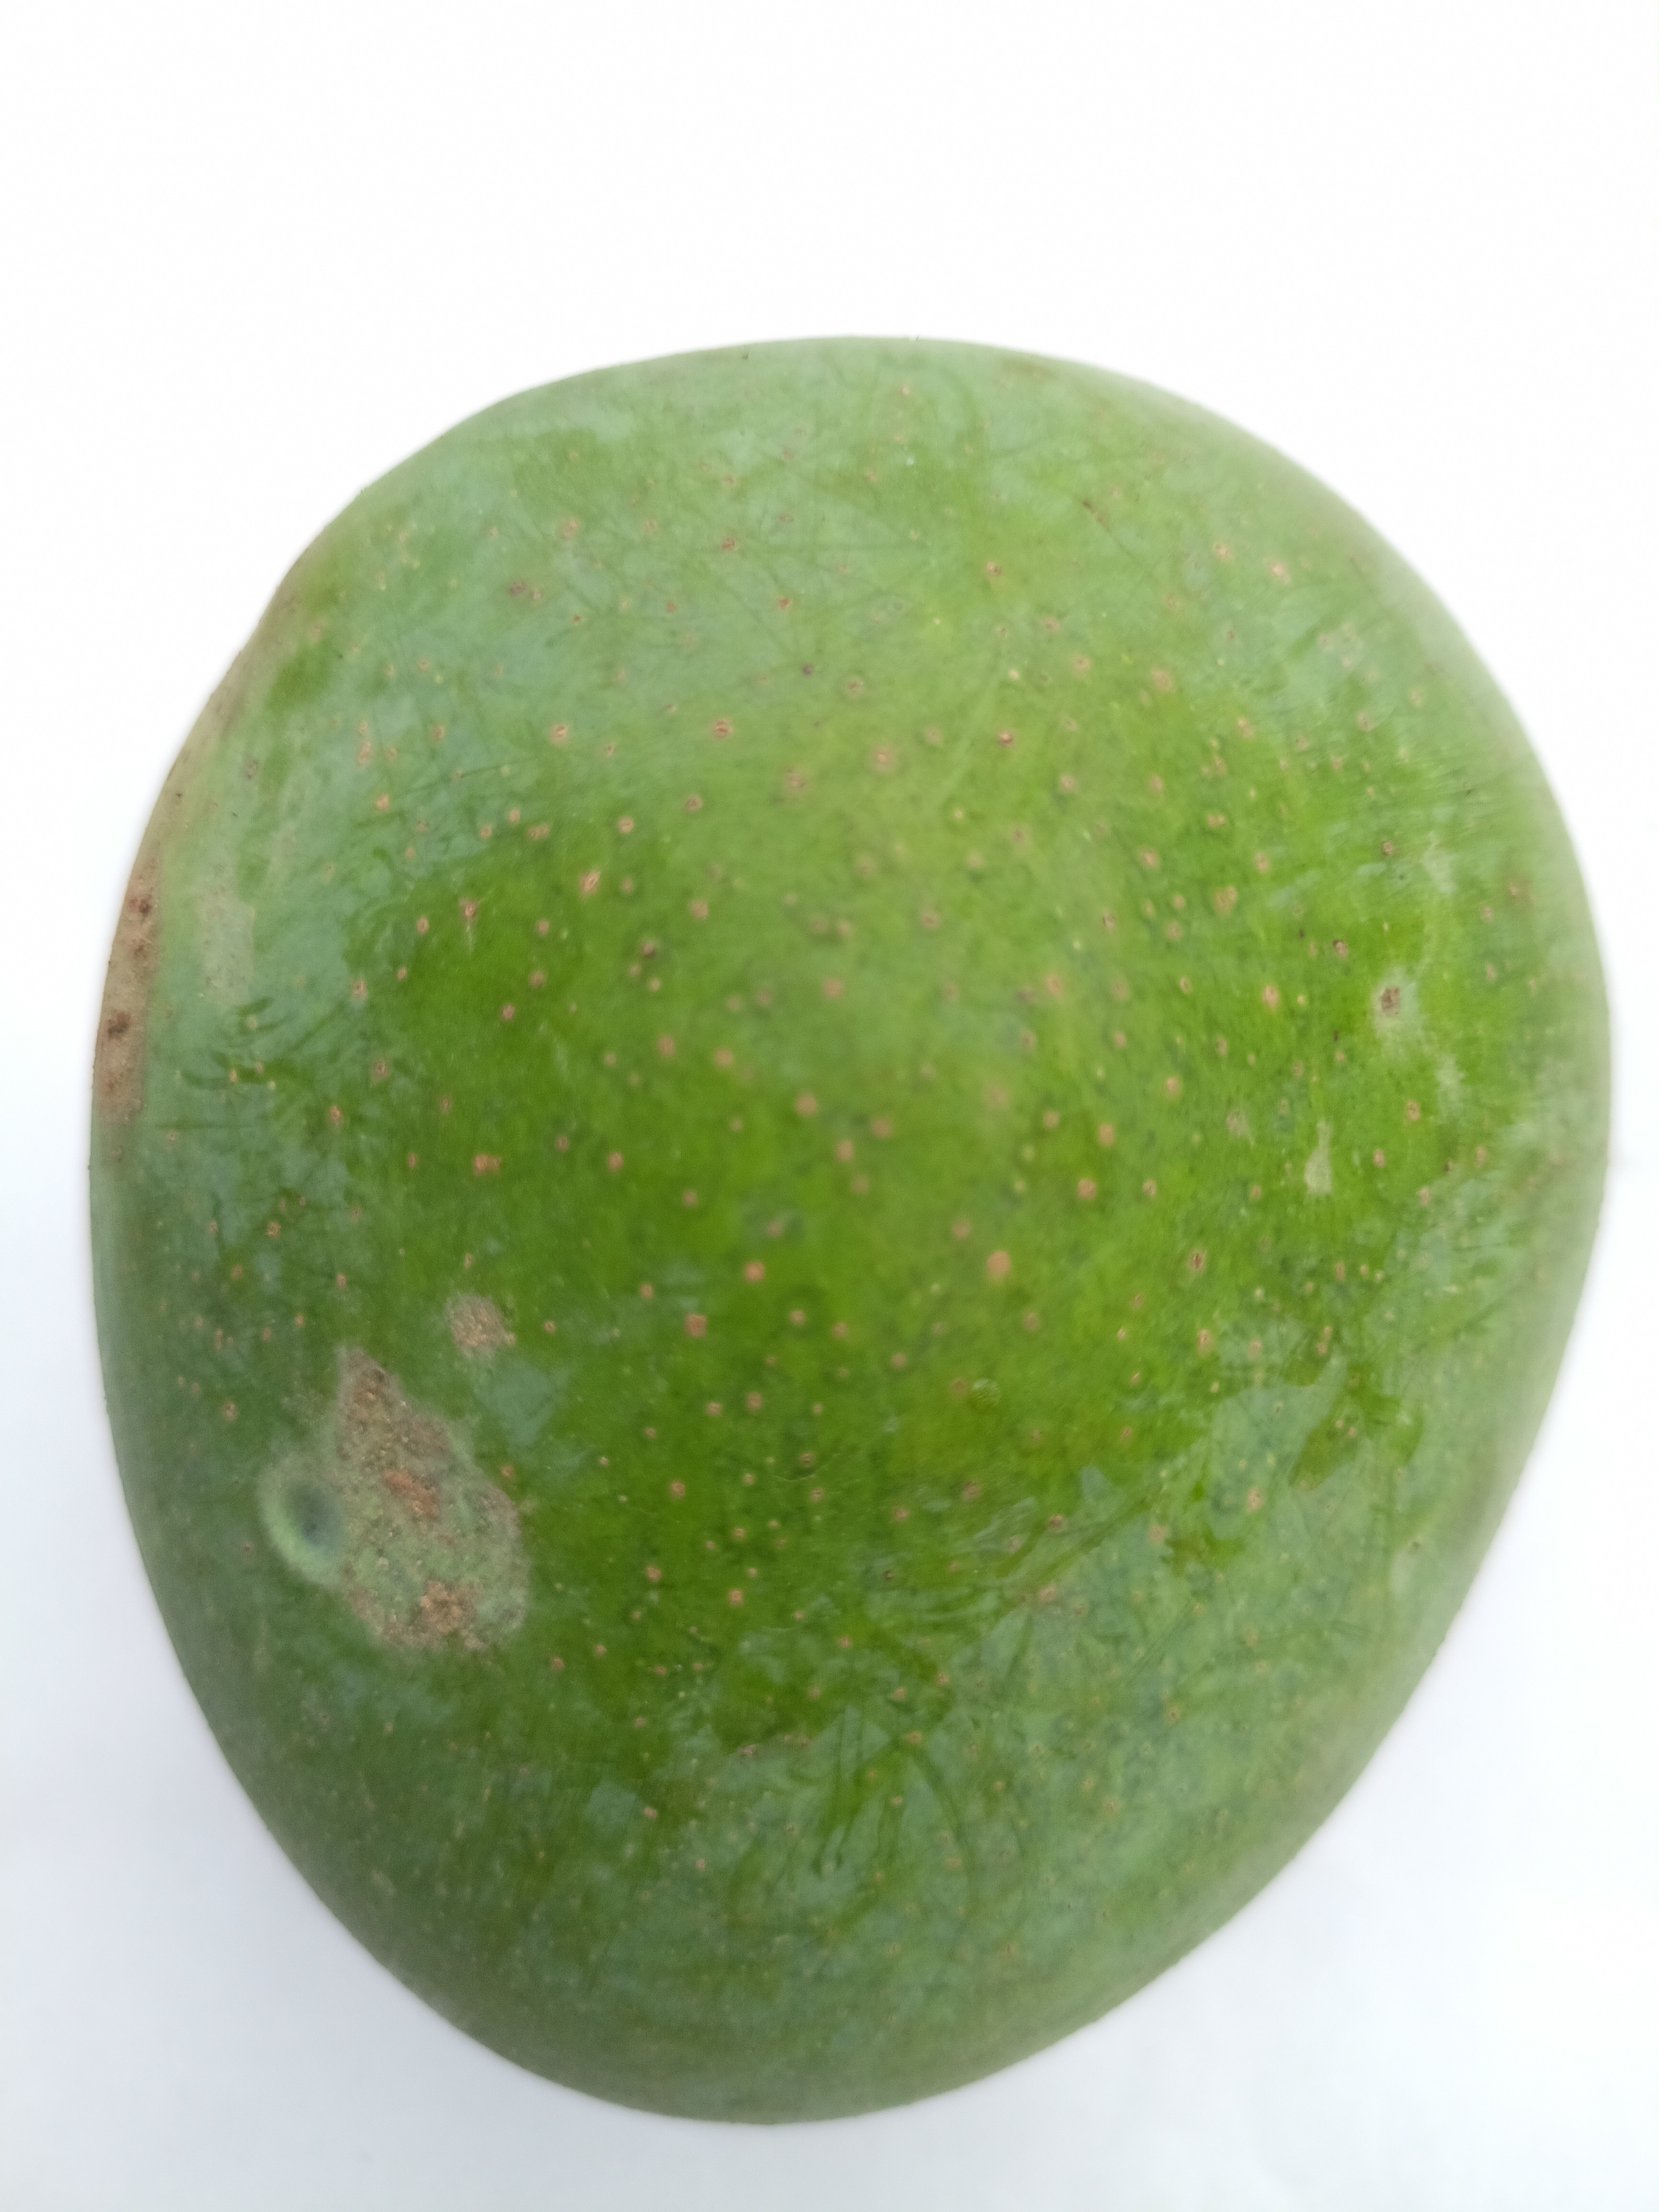
Mango variety: Khrishapat